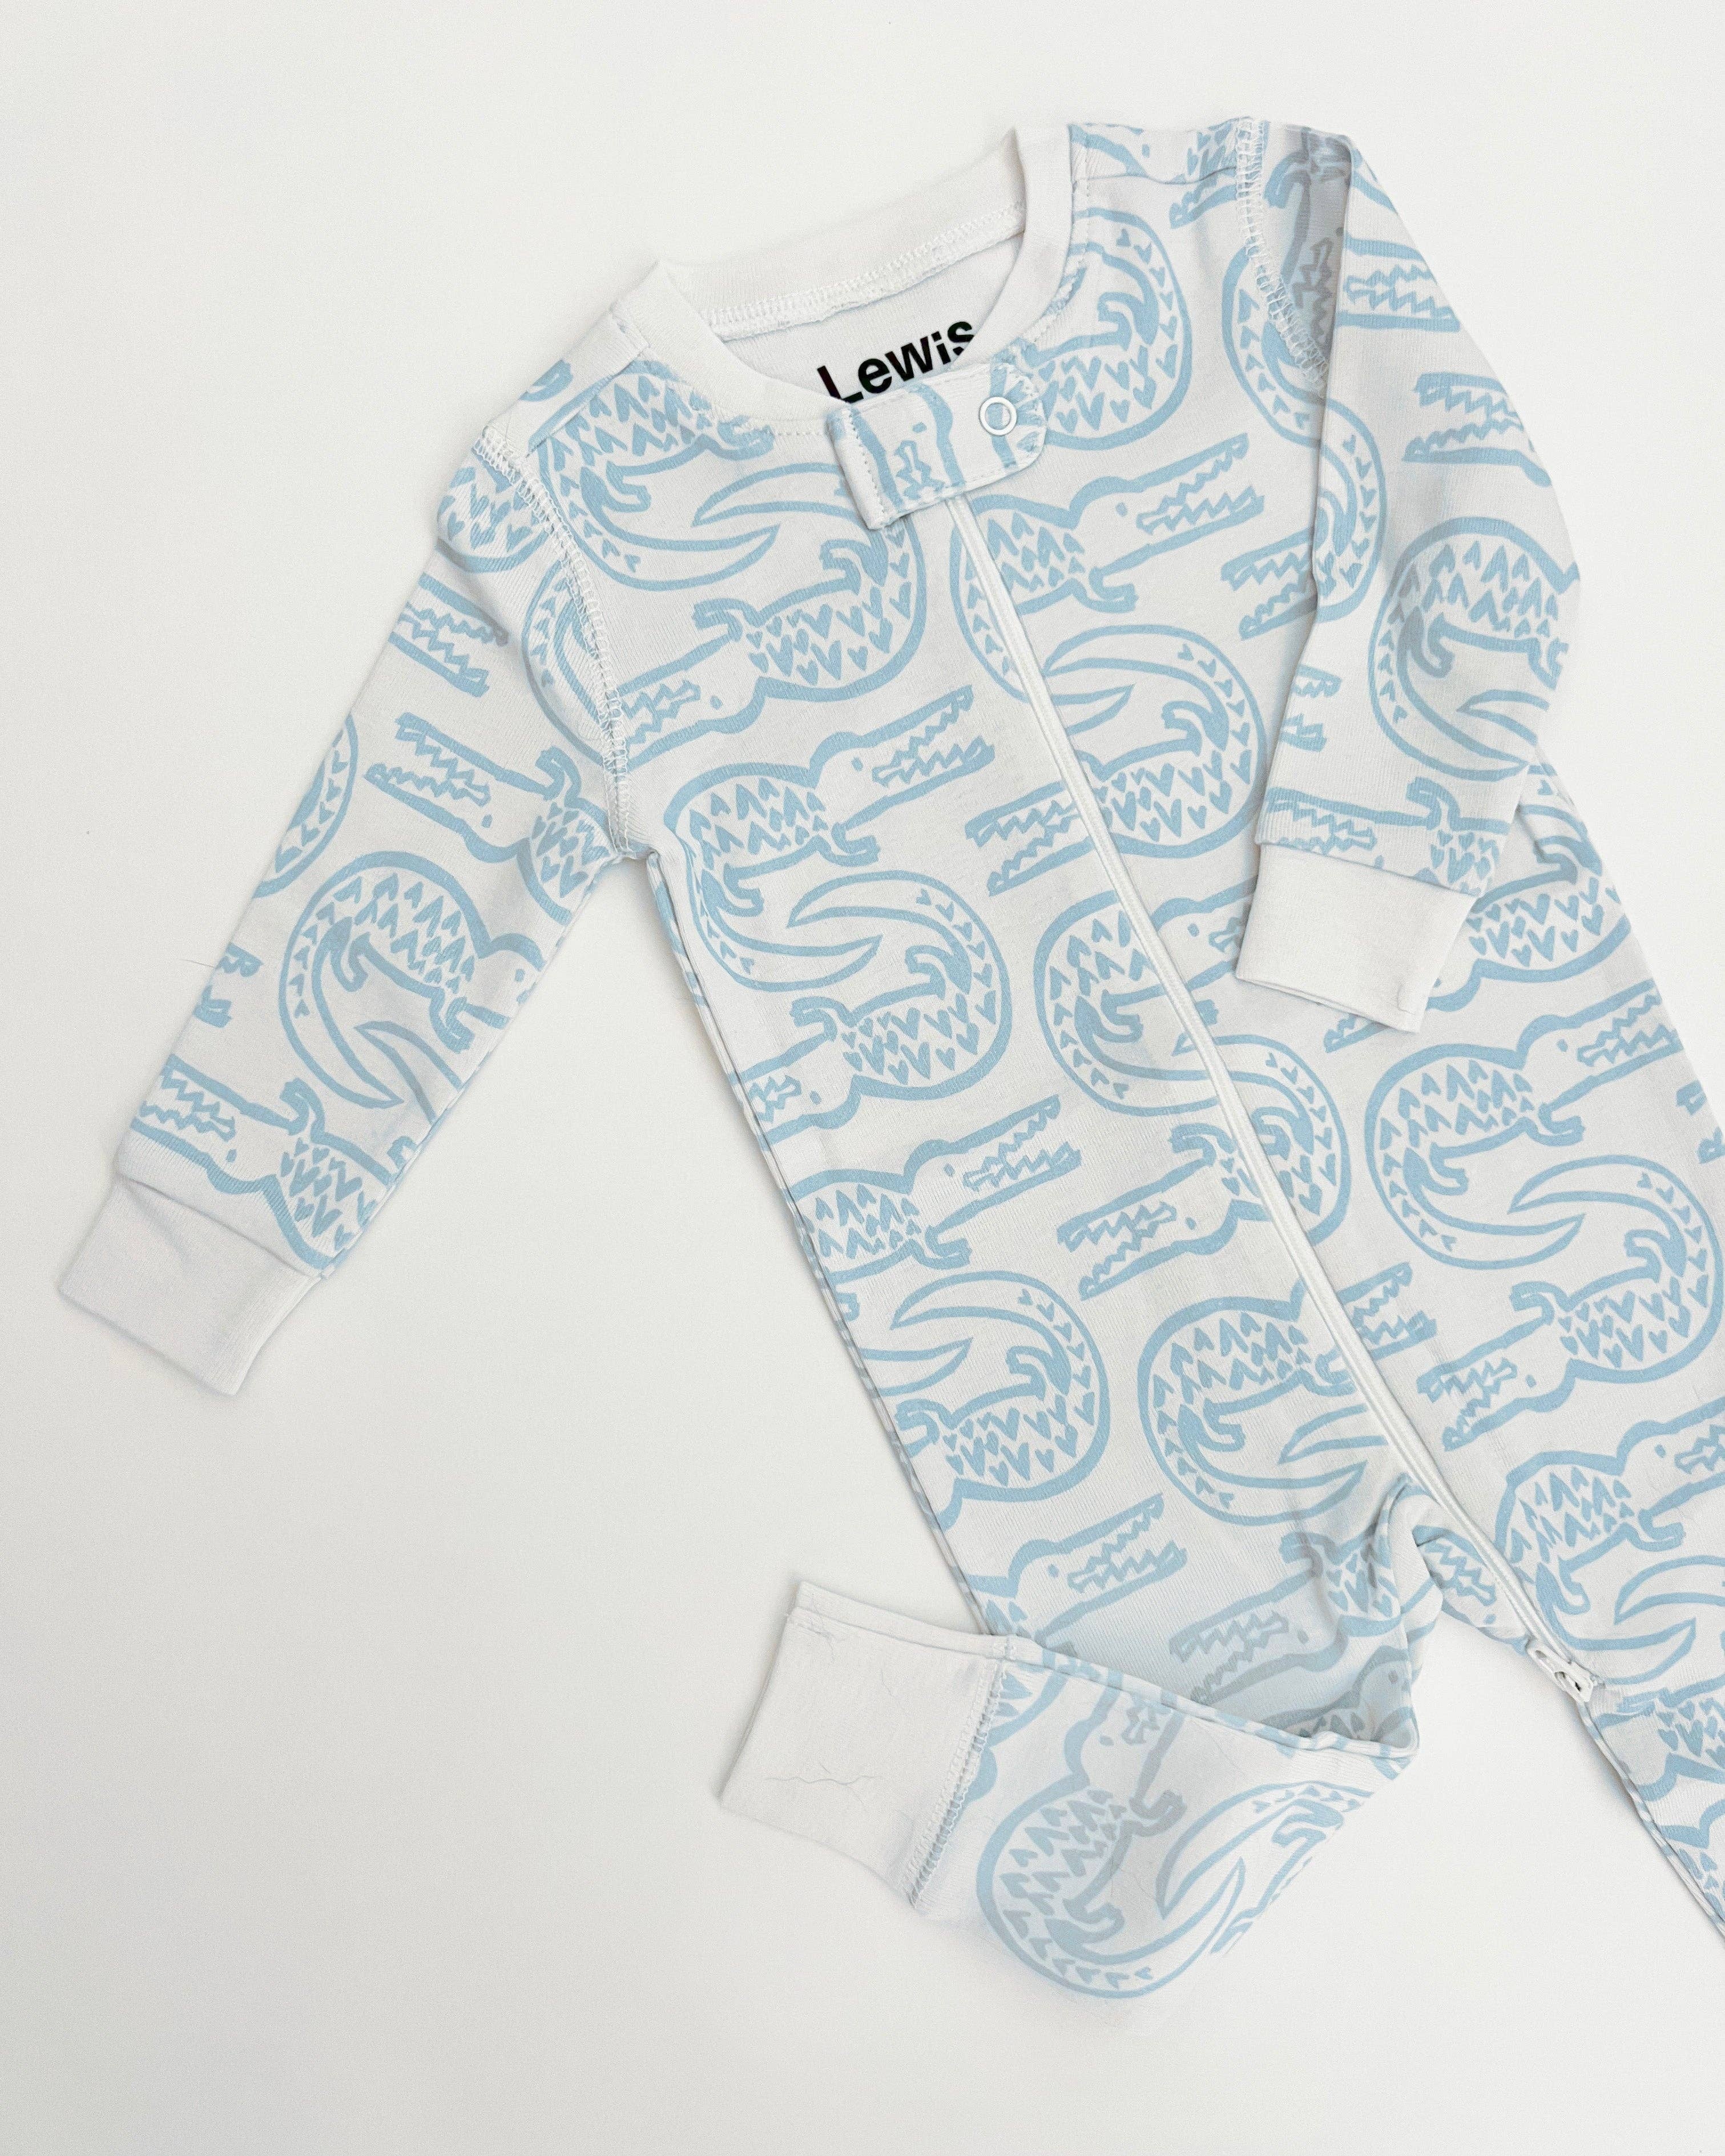
Zip Sleeper - Alligator | Lewis
Brand: Lewis
• 100% organic cotton • Sizes 0-3 months - 18-24 months Nothing cuter than little ones in printed pajamas! Our Zip Sleeper features a double zipper up the front and snap tab at collar. Made from a super soft ribbed cotton, which allows for a little extra give and roomier fit that also fits baby longer! Fits true to size. We love Alligator for his toothy grin and spikey body.
Category: Apparel & Accessories > Clothing > Baby & Toddler Clothing > Baby & Toddler Sleepwear